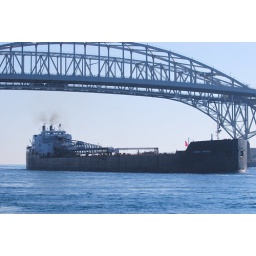
Canadian progress under the blue water bridges